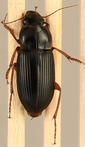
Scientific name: Harpalus pensylvanicus
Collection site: Konza Prairie Agroecosystem NEON (KONA), plot KONA_001